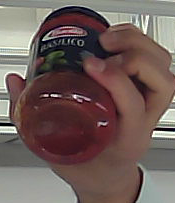
Product: barilla_pomodoro